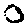
Label: 0